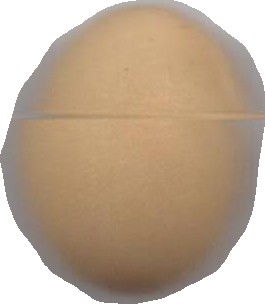
Variety: Grobogan